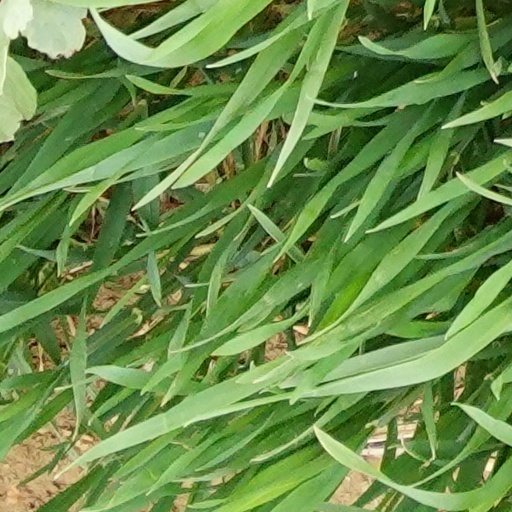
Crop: wheat